Ogden-Fettie Site

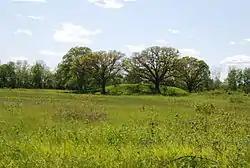

The Ogden-Fettie Site is a prehistoric mound site located south of Lewistown in Fulton County, Illinois. The site was built during the Woodland period and is associated with the Havana Hopewell culture; it dates from roughly 100 B.C. to 400 A.D. The site consists of thirty-five mounds arranged in a crescent-shaped enclosure; the principal mound, located near the center, is high. A village site is located near the principal mound; it and four of the smaller mounds form a pentagonal-shaped enclosure. While such enclosures were common among the Ohio Hopewell, the Ogden-Fettie Site has the only known one west of Ohio.